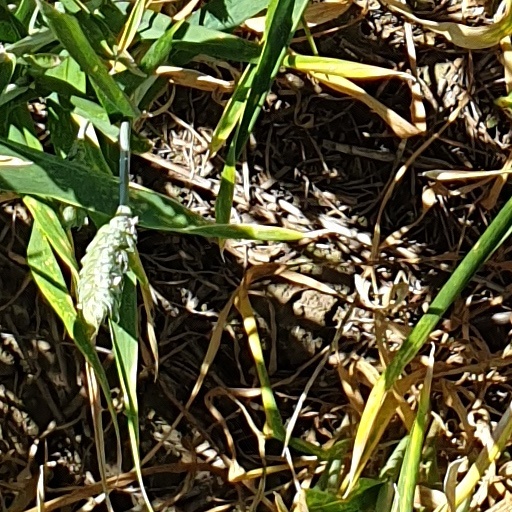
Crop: wheat